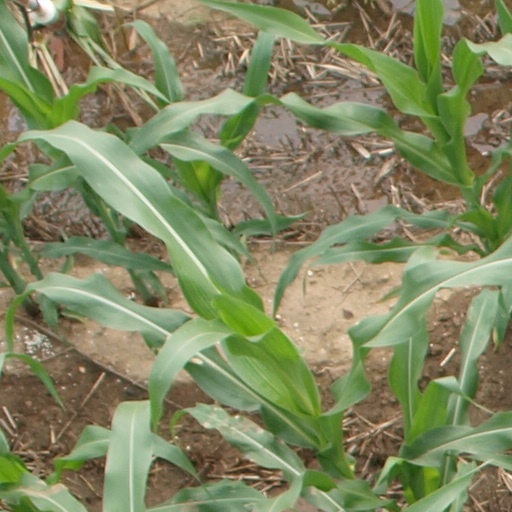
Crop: maize; corn